Chanticleer and the Fox (book)

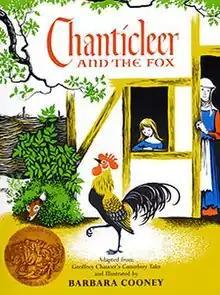

In the children's picture book Chanticleer and the Fox, Barbara Cooney adapted and illustrated the story of Chanticleer and the Fox as told in The Nun's Priest's Tale in Chaucer's "Canterbury Tales", translated by Robert Mayer Lumiansky. Published by Crowell in 1958, it was the recipient of the Caldecott Medal for illustration in 1959. It was also one of the Horn Book "best books of the year".